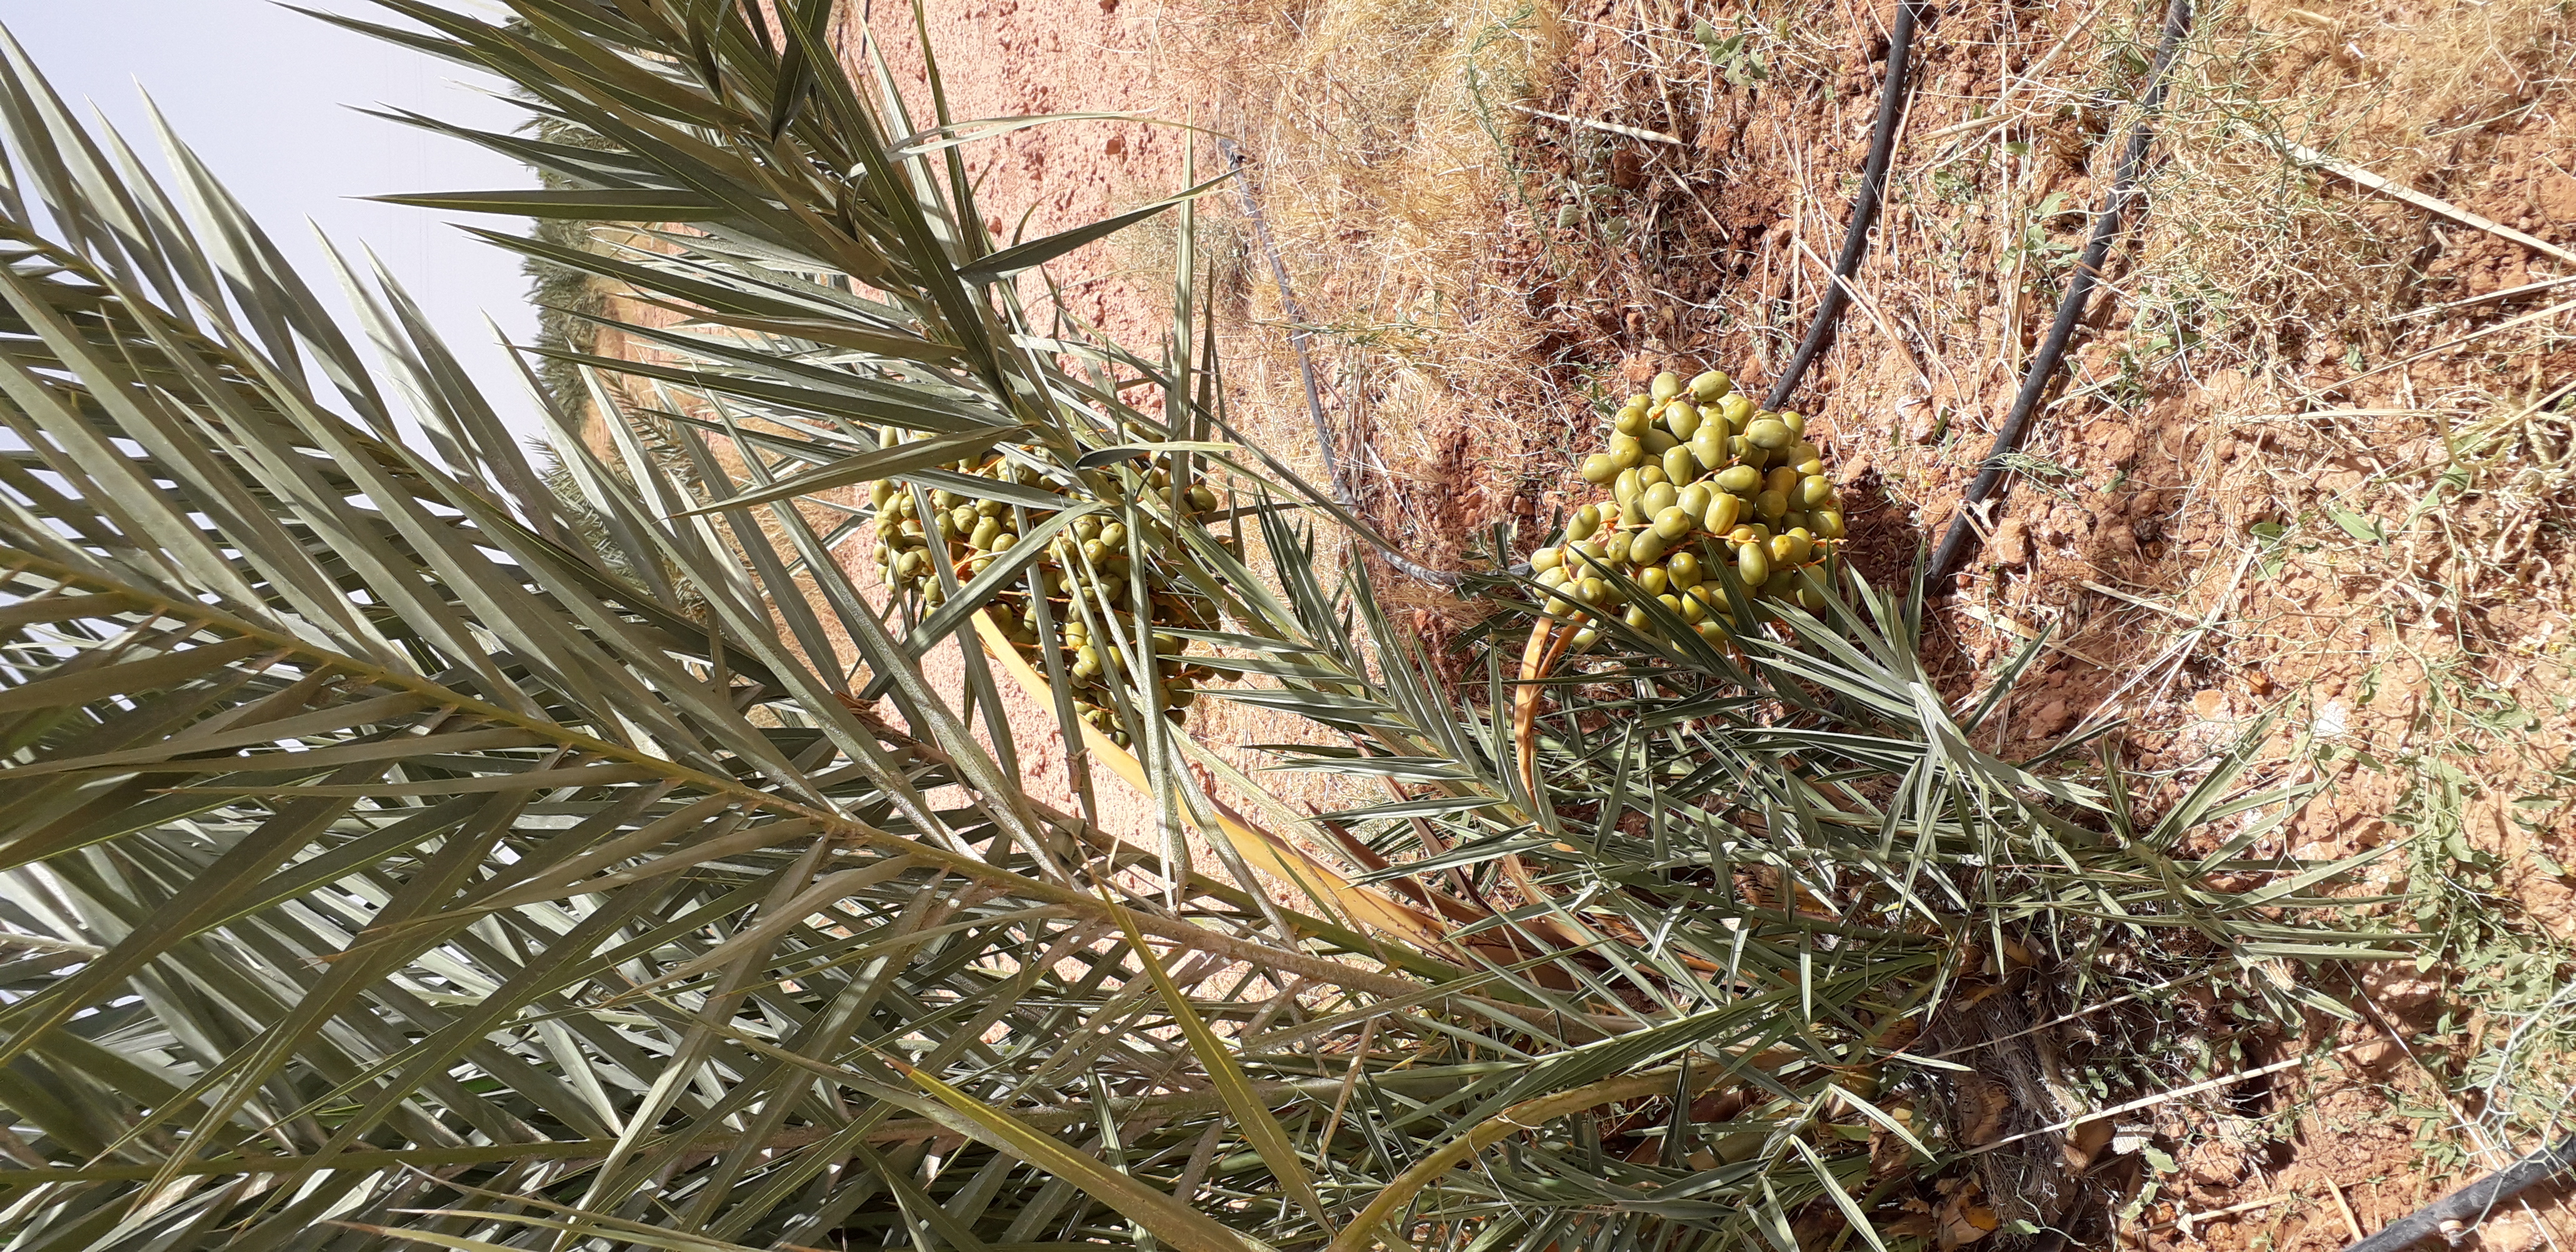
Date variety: Boufagous